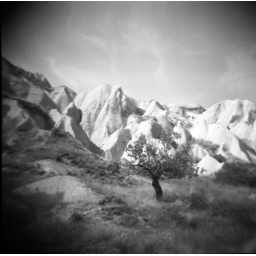
tree in the rose canyon, cappadocia, turkey